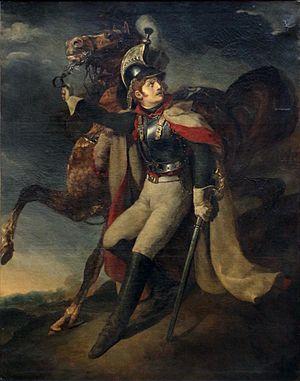
Cuirassier blessé quittant le feu est un tableau de Théodore Géricault peint en 1814. Exposé pour le Salon de peinture et de sculpture de 1814, l'œuvre fut interprétée comme un symbole de la débâcle des armées napoléoniennes lors de la campagne de France. Deux études à l'huile sont connues pour ce tableau, l'une appartient au Brooklyn Museum, l'autre au musée du Louvre. Ce tableau fait suite à l'Officier de chasseurs à cheval de la garde impériale chargeant exposé au salon de 1812.